McLaren MCL33

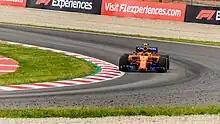
Vandoorne at the Spanish Grand Prix

Alonso qualified eighth in Spain, marking his first Q3 appearance of the year. Vandoorne missed out on Q3 and ultimately qualified eleventh. Alonso went on to finish the race in eighth place while Vandoorne retired with a gearbox failure. The result saw McLaren lose fourth place in the World Constructors' Championship to Renault. The Monaco Grand Prix saw the team's first failure to score; Alonso qualified seventh and retired with a gearbox failure, whereas Vandoorne qualified twelfth and finished outside the points in fourteenth. The team struggled in Canada, with Alonso and Vandoorne qualifying in fourteenth and fifteenth respectively. Vandoorne finished the race in sixteenth, while Alonso retired from the second race in a row with a gearbox failure. The team experienced another difficult race in France as both cars were eliminated in the first part of qualifying, which Alonso characterised as a "disaster". Vandoorne finished the race in twelfth, one lap off the lead, while Alonso retired with a suspension failure; he was classified sixteenth overall as he had completed ninety percent of the winner's race distance.